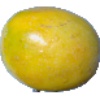
Label: maracuja